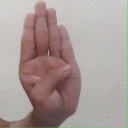
अक्षर: ब